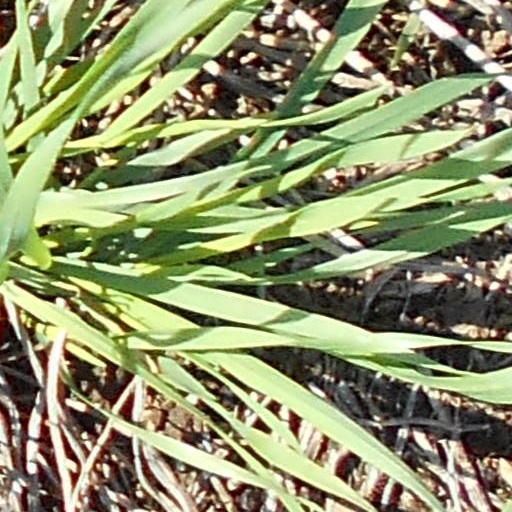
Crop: wheat